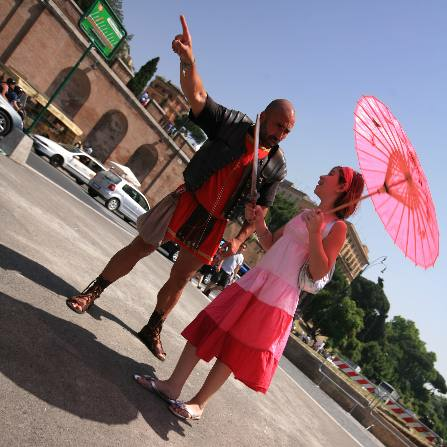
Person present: Yes